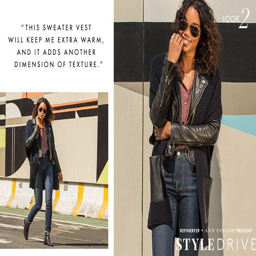
the look is all about texture & layering .